Chikara Campeonatos de Parejas

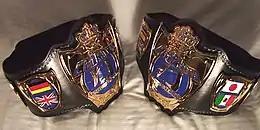

The Chikara Campeonatos de Parejas ("Chikara Tag Team championship") was a professional wrestling tag team championship contested for in the Philadelphia, Pennsylvania based promotion Chikara.